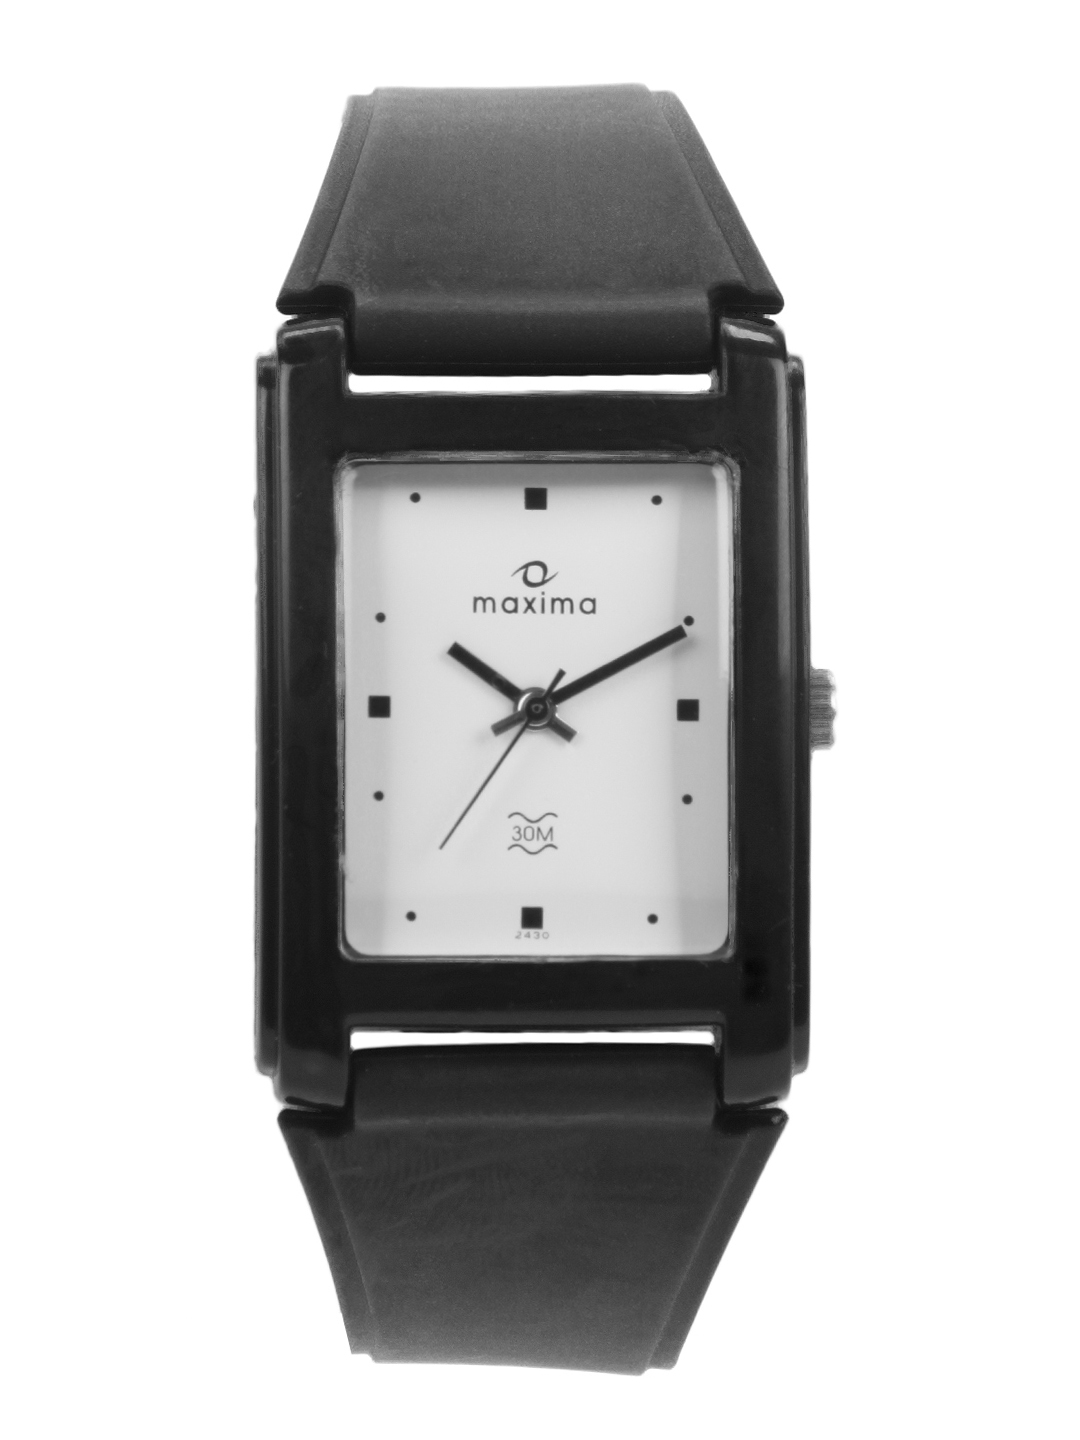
Maxima Men White Dial Watch
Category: Accessories / Watches / Watches
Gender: Men
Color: White
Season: Winter 2016
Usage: Casual